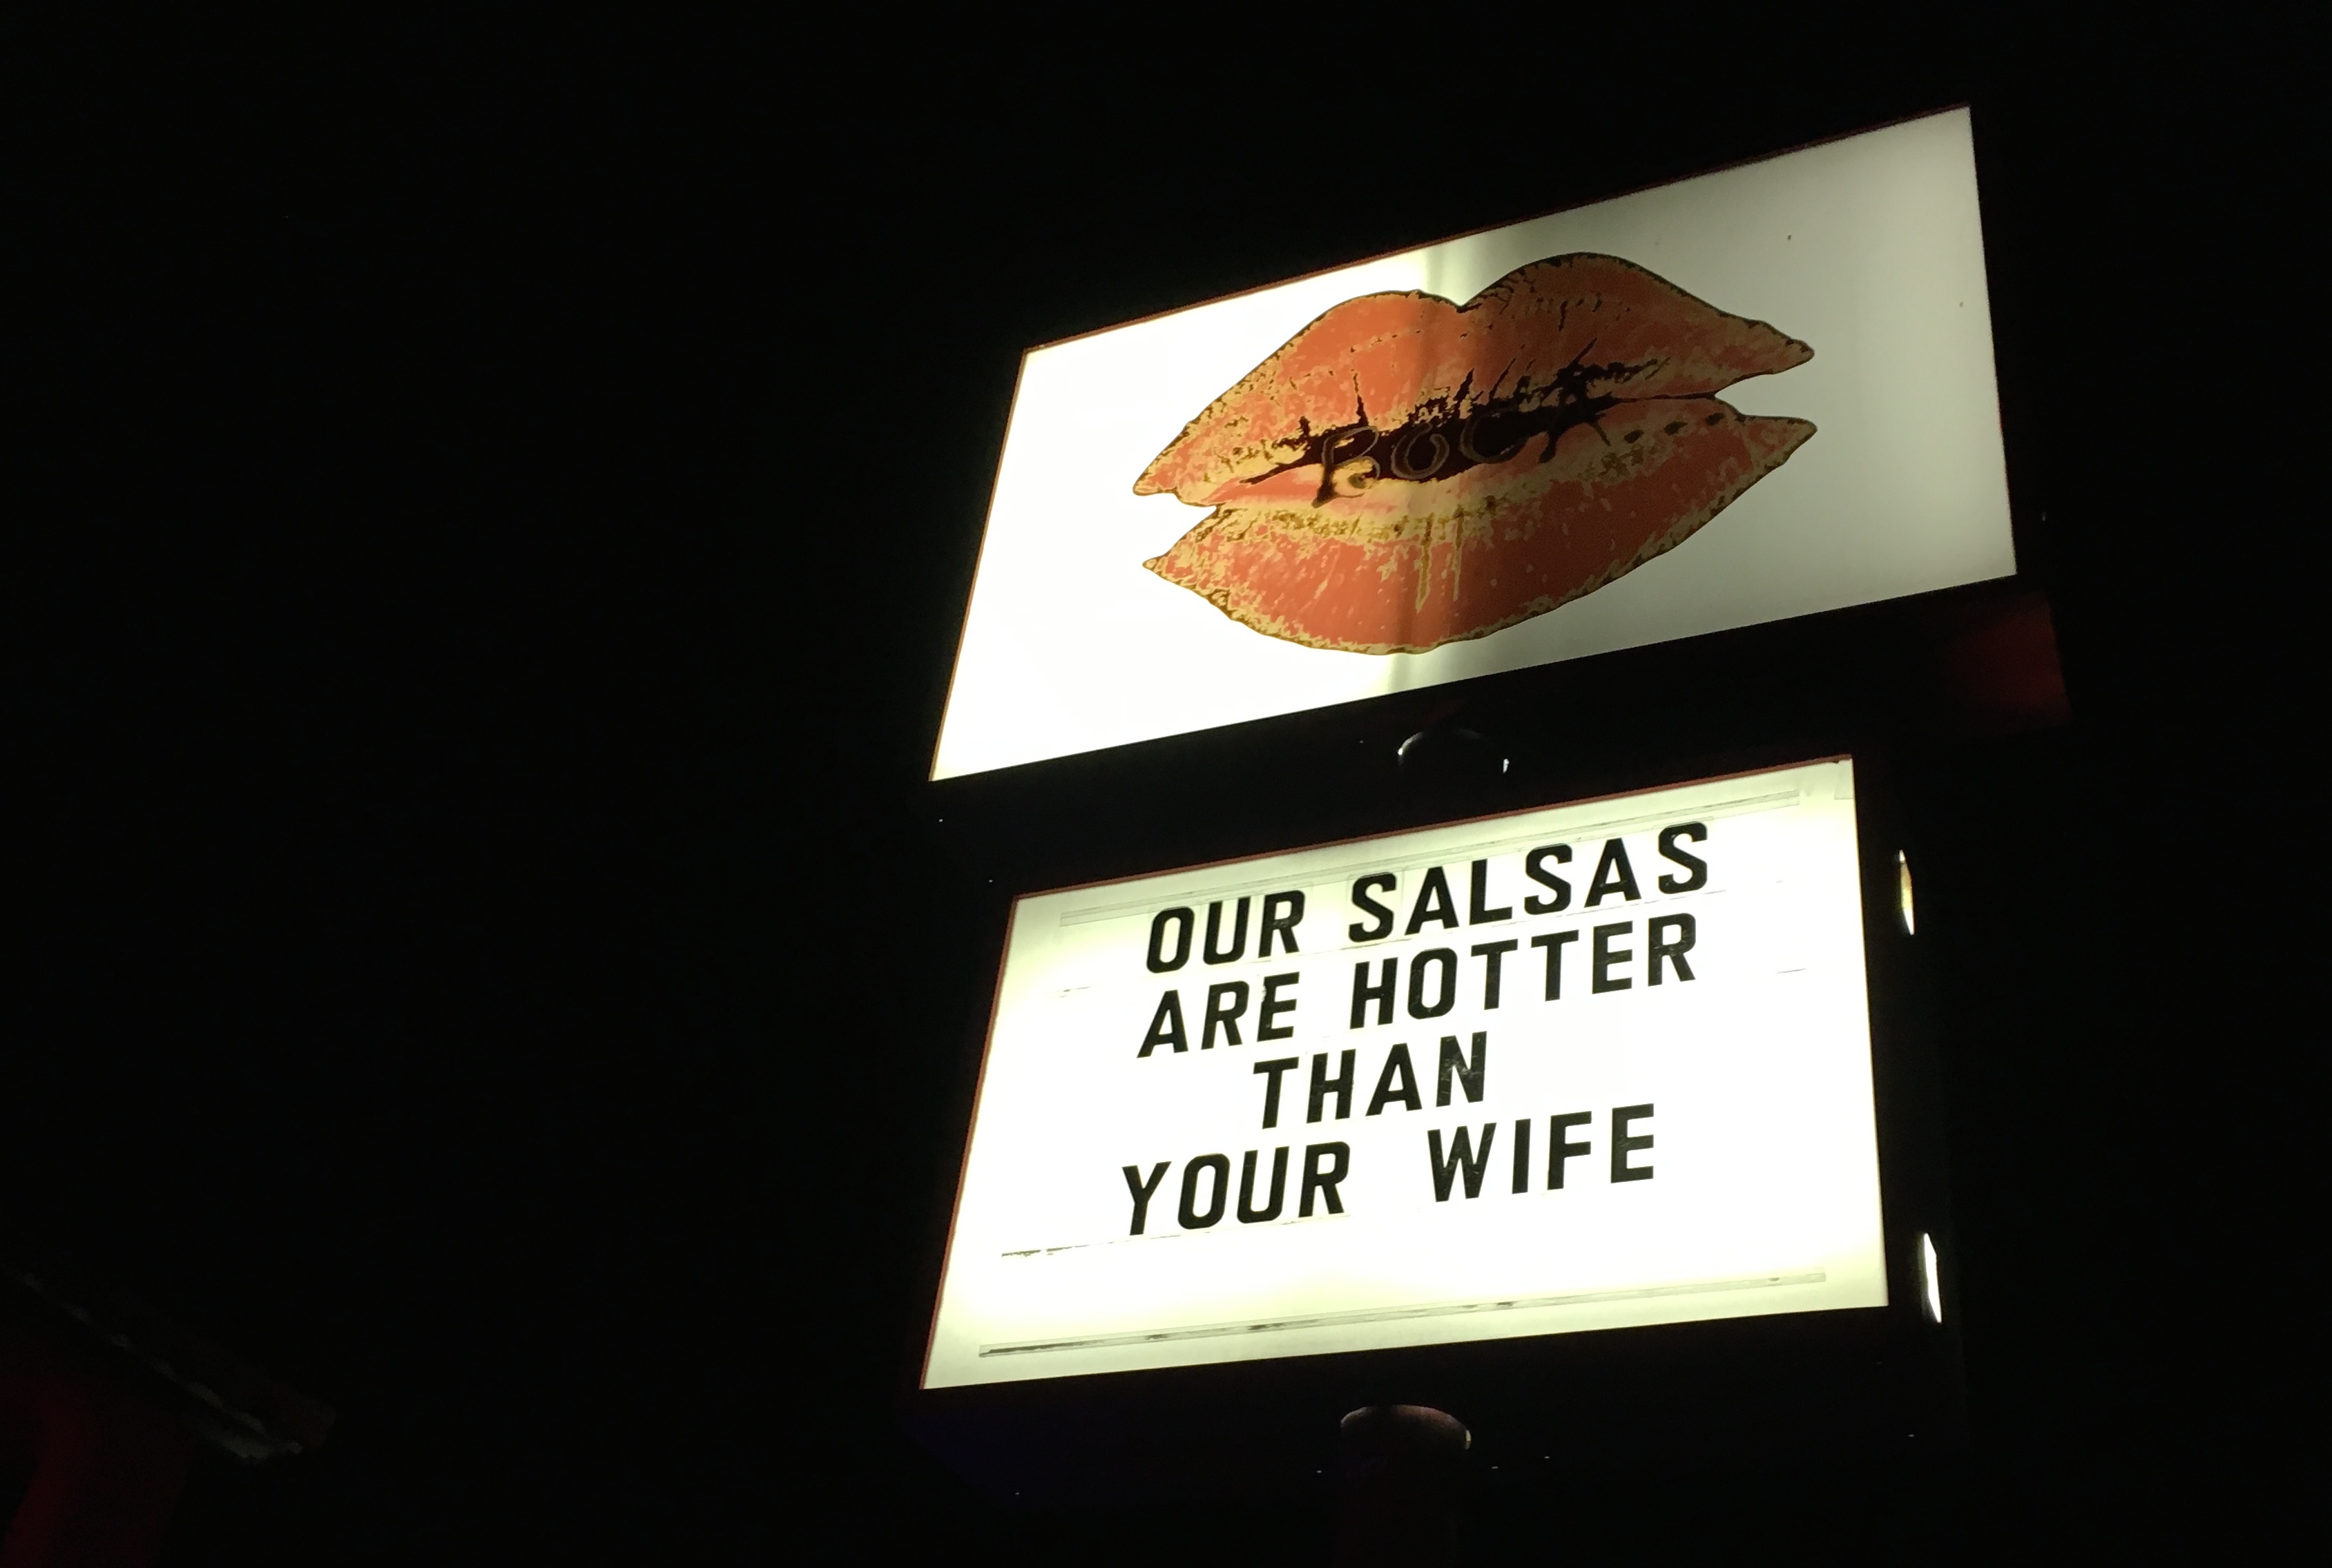
advertising, sign, signage, lighting, brand